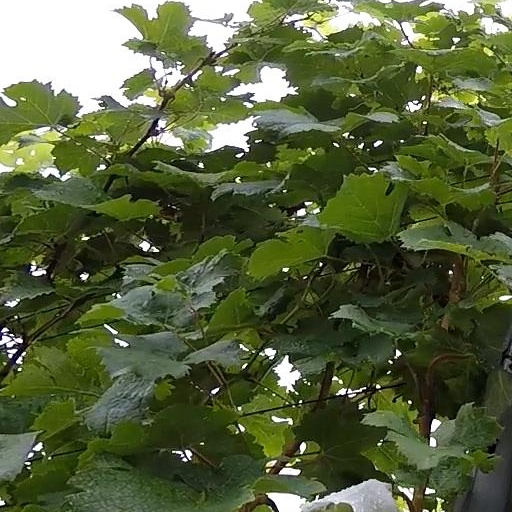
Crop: grape